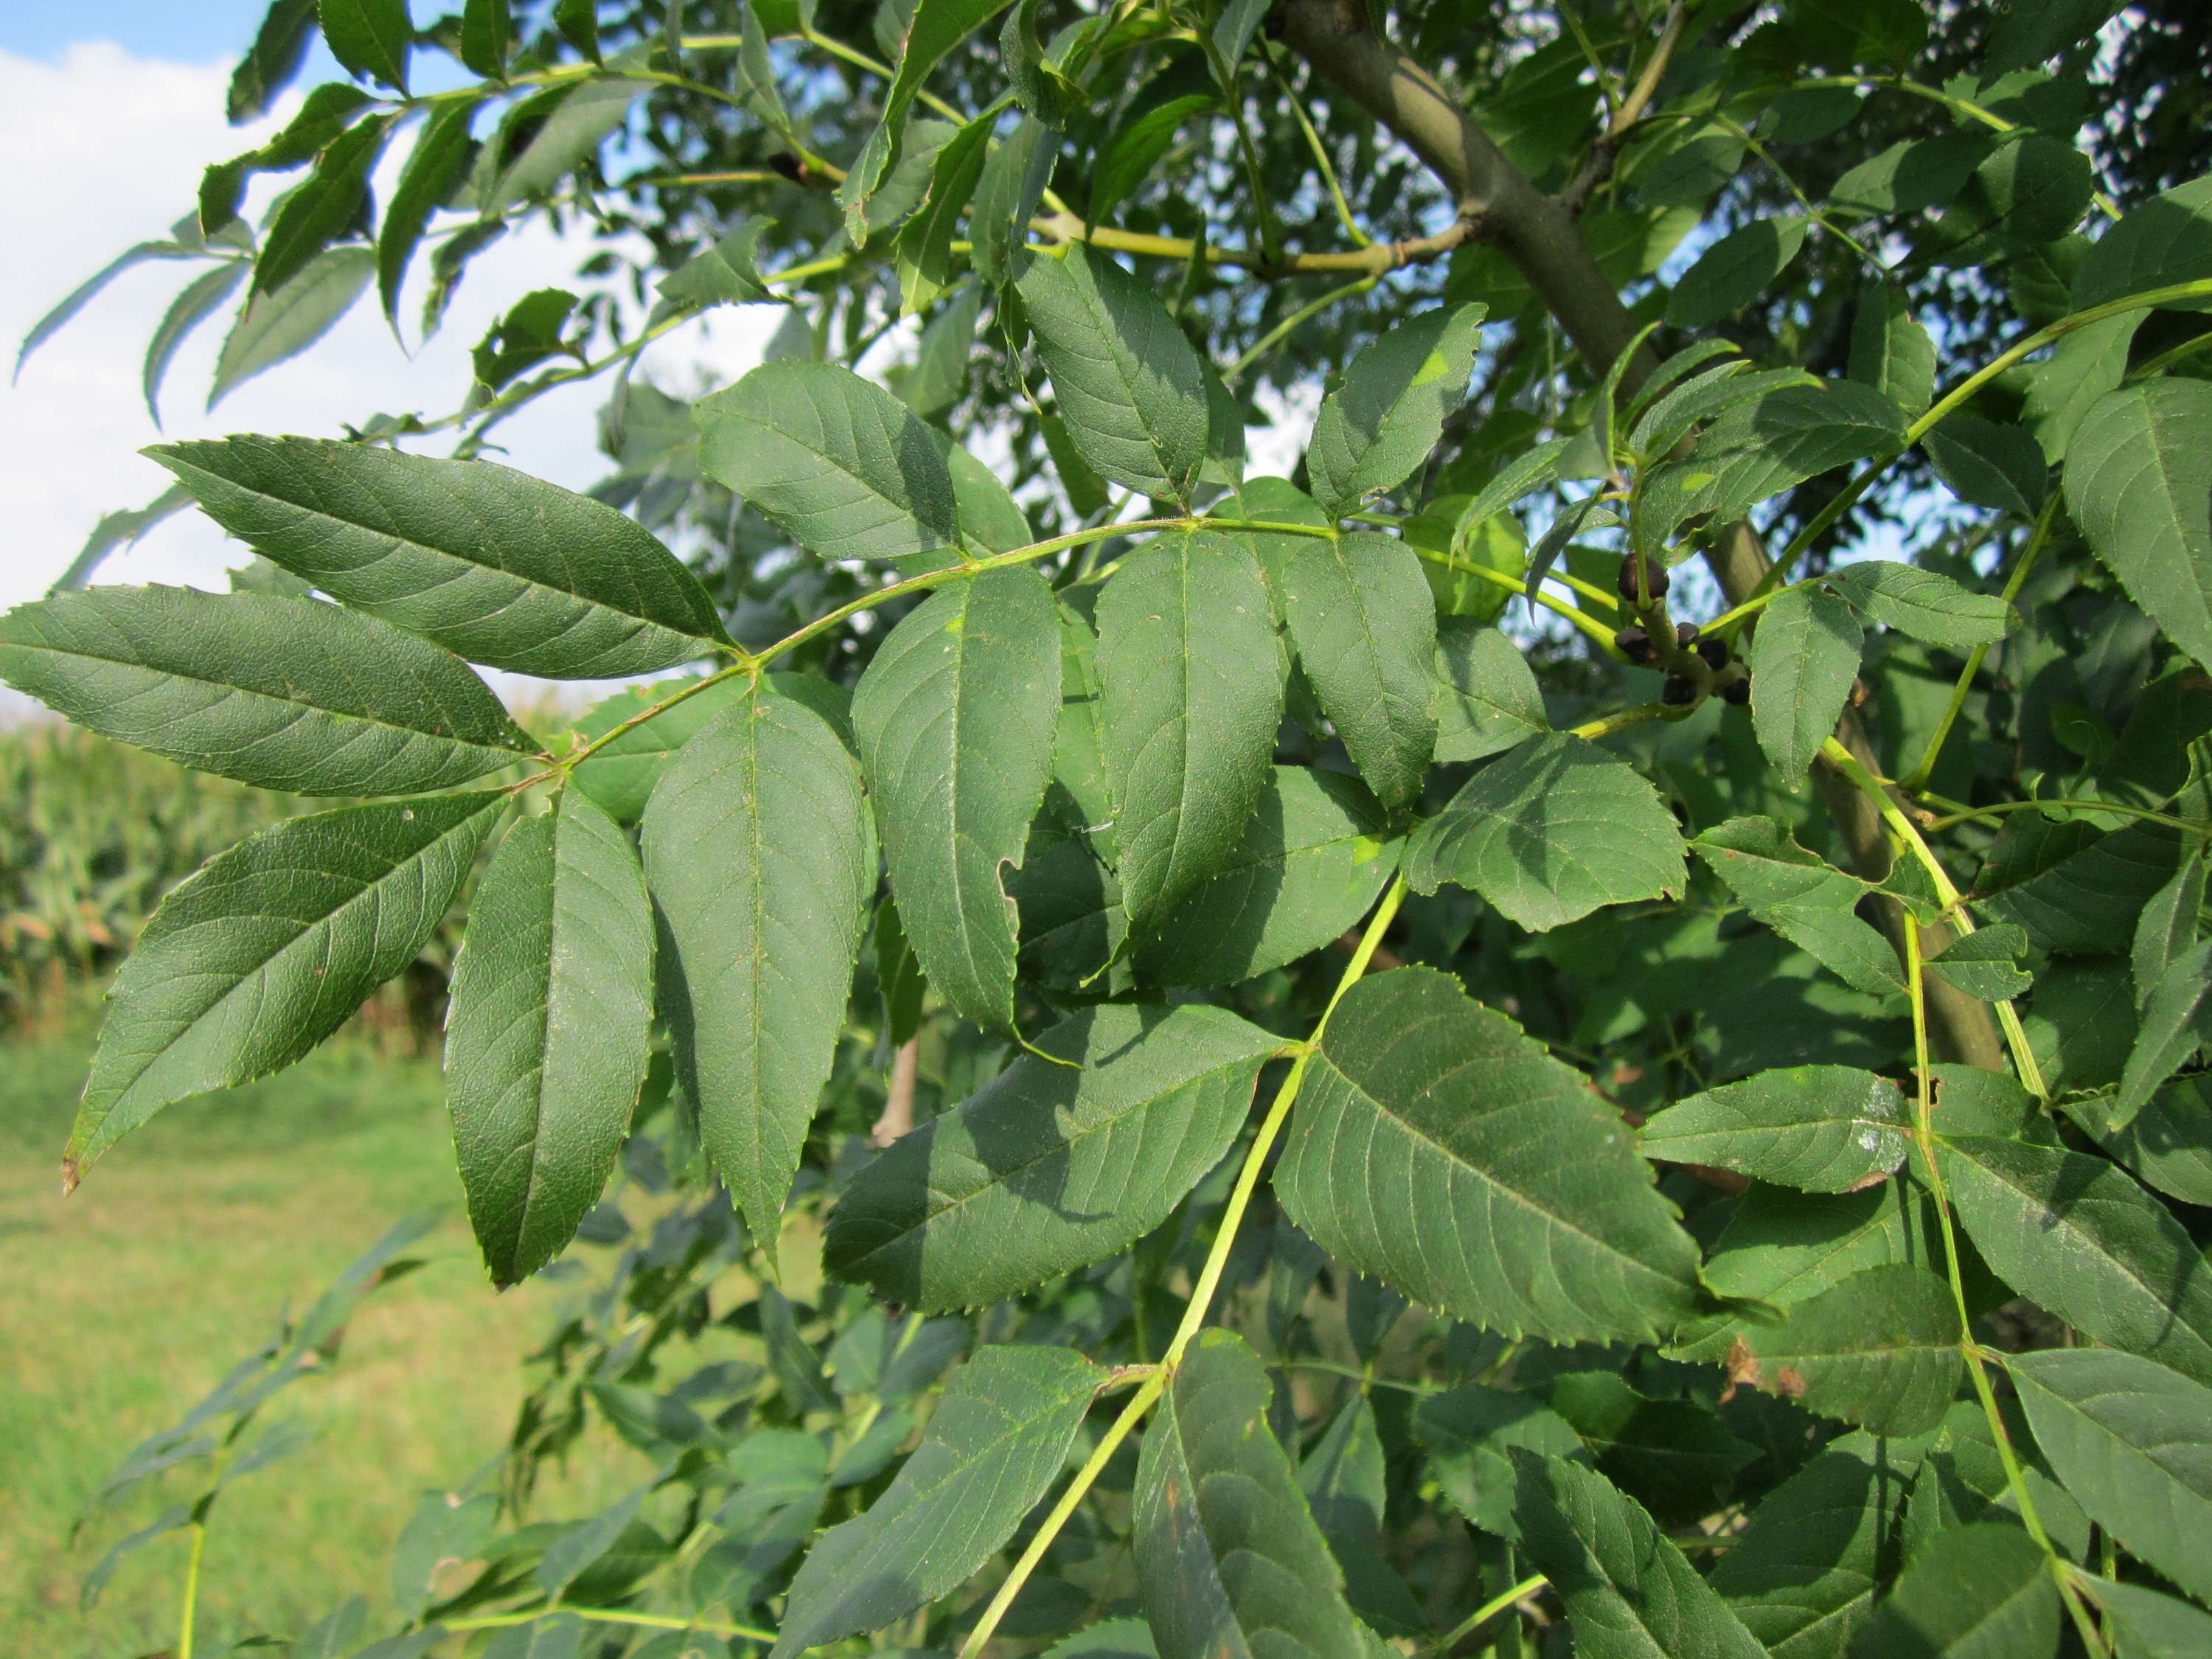
tree, branch, plant, fruit, leaf, flower, food, green, produce, botany, ash, flora, leaves, shrub, deciduous, species, mulberry, flowering plant, fraxinus excelsior, european ash, common ash, woody plant, land plant